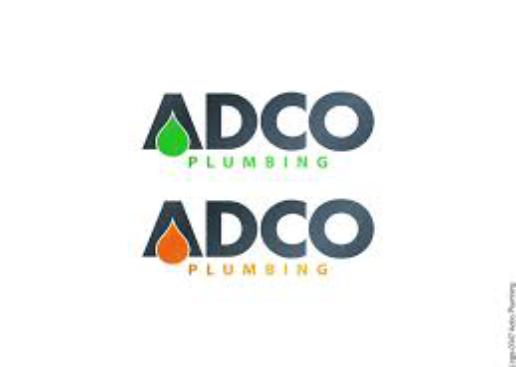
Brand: ADCO
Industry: Necessities